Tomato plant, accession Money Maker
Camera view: vertical (180 deg); turntable rotation: 300 degrees
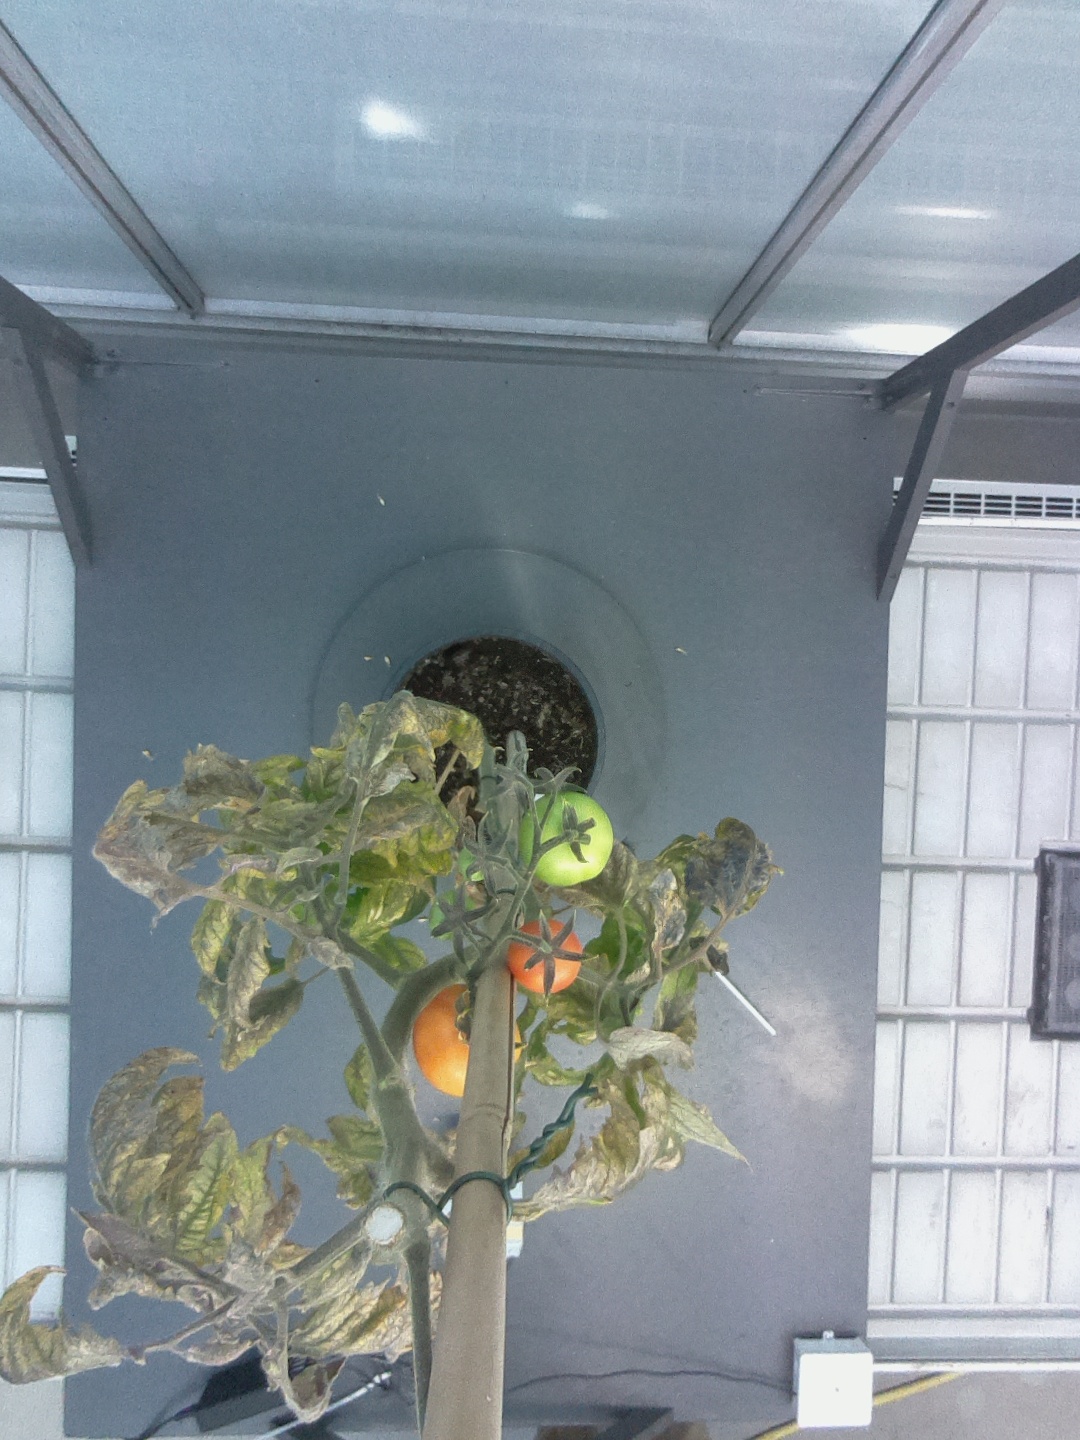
BBCH growth stage 84: 40%-50% of fruits show typical fully ripe color